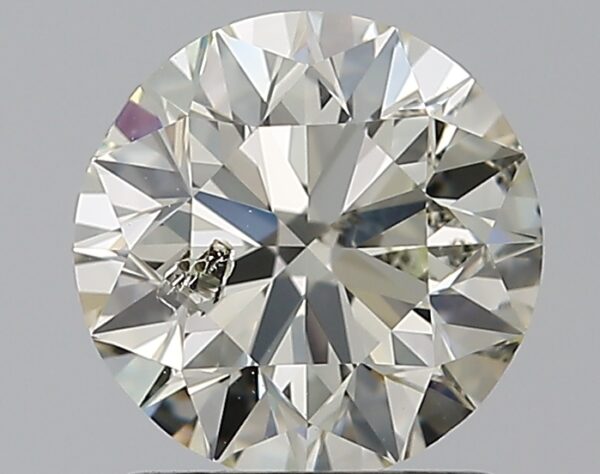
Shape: round
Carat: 1.2
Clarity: SI2
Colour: J
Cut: EX
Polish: EX
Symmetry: EX
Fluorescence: N
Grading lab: IGI
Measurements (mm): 6.76 x 6.67 x 4.24